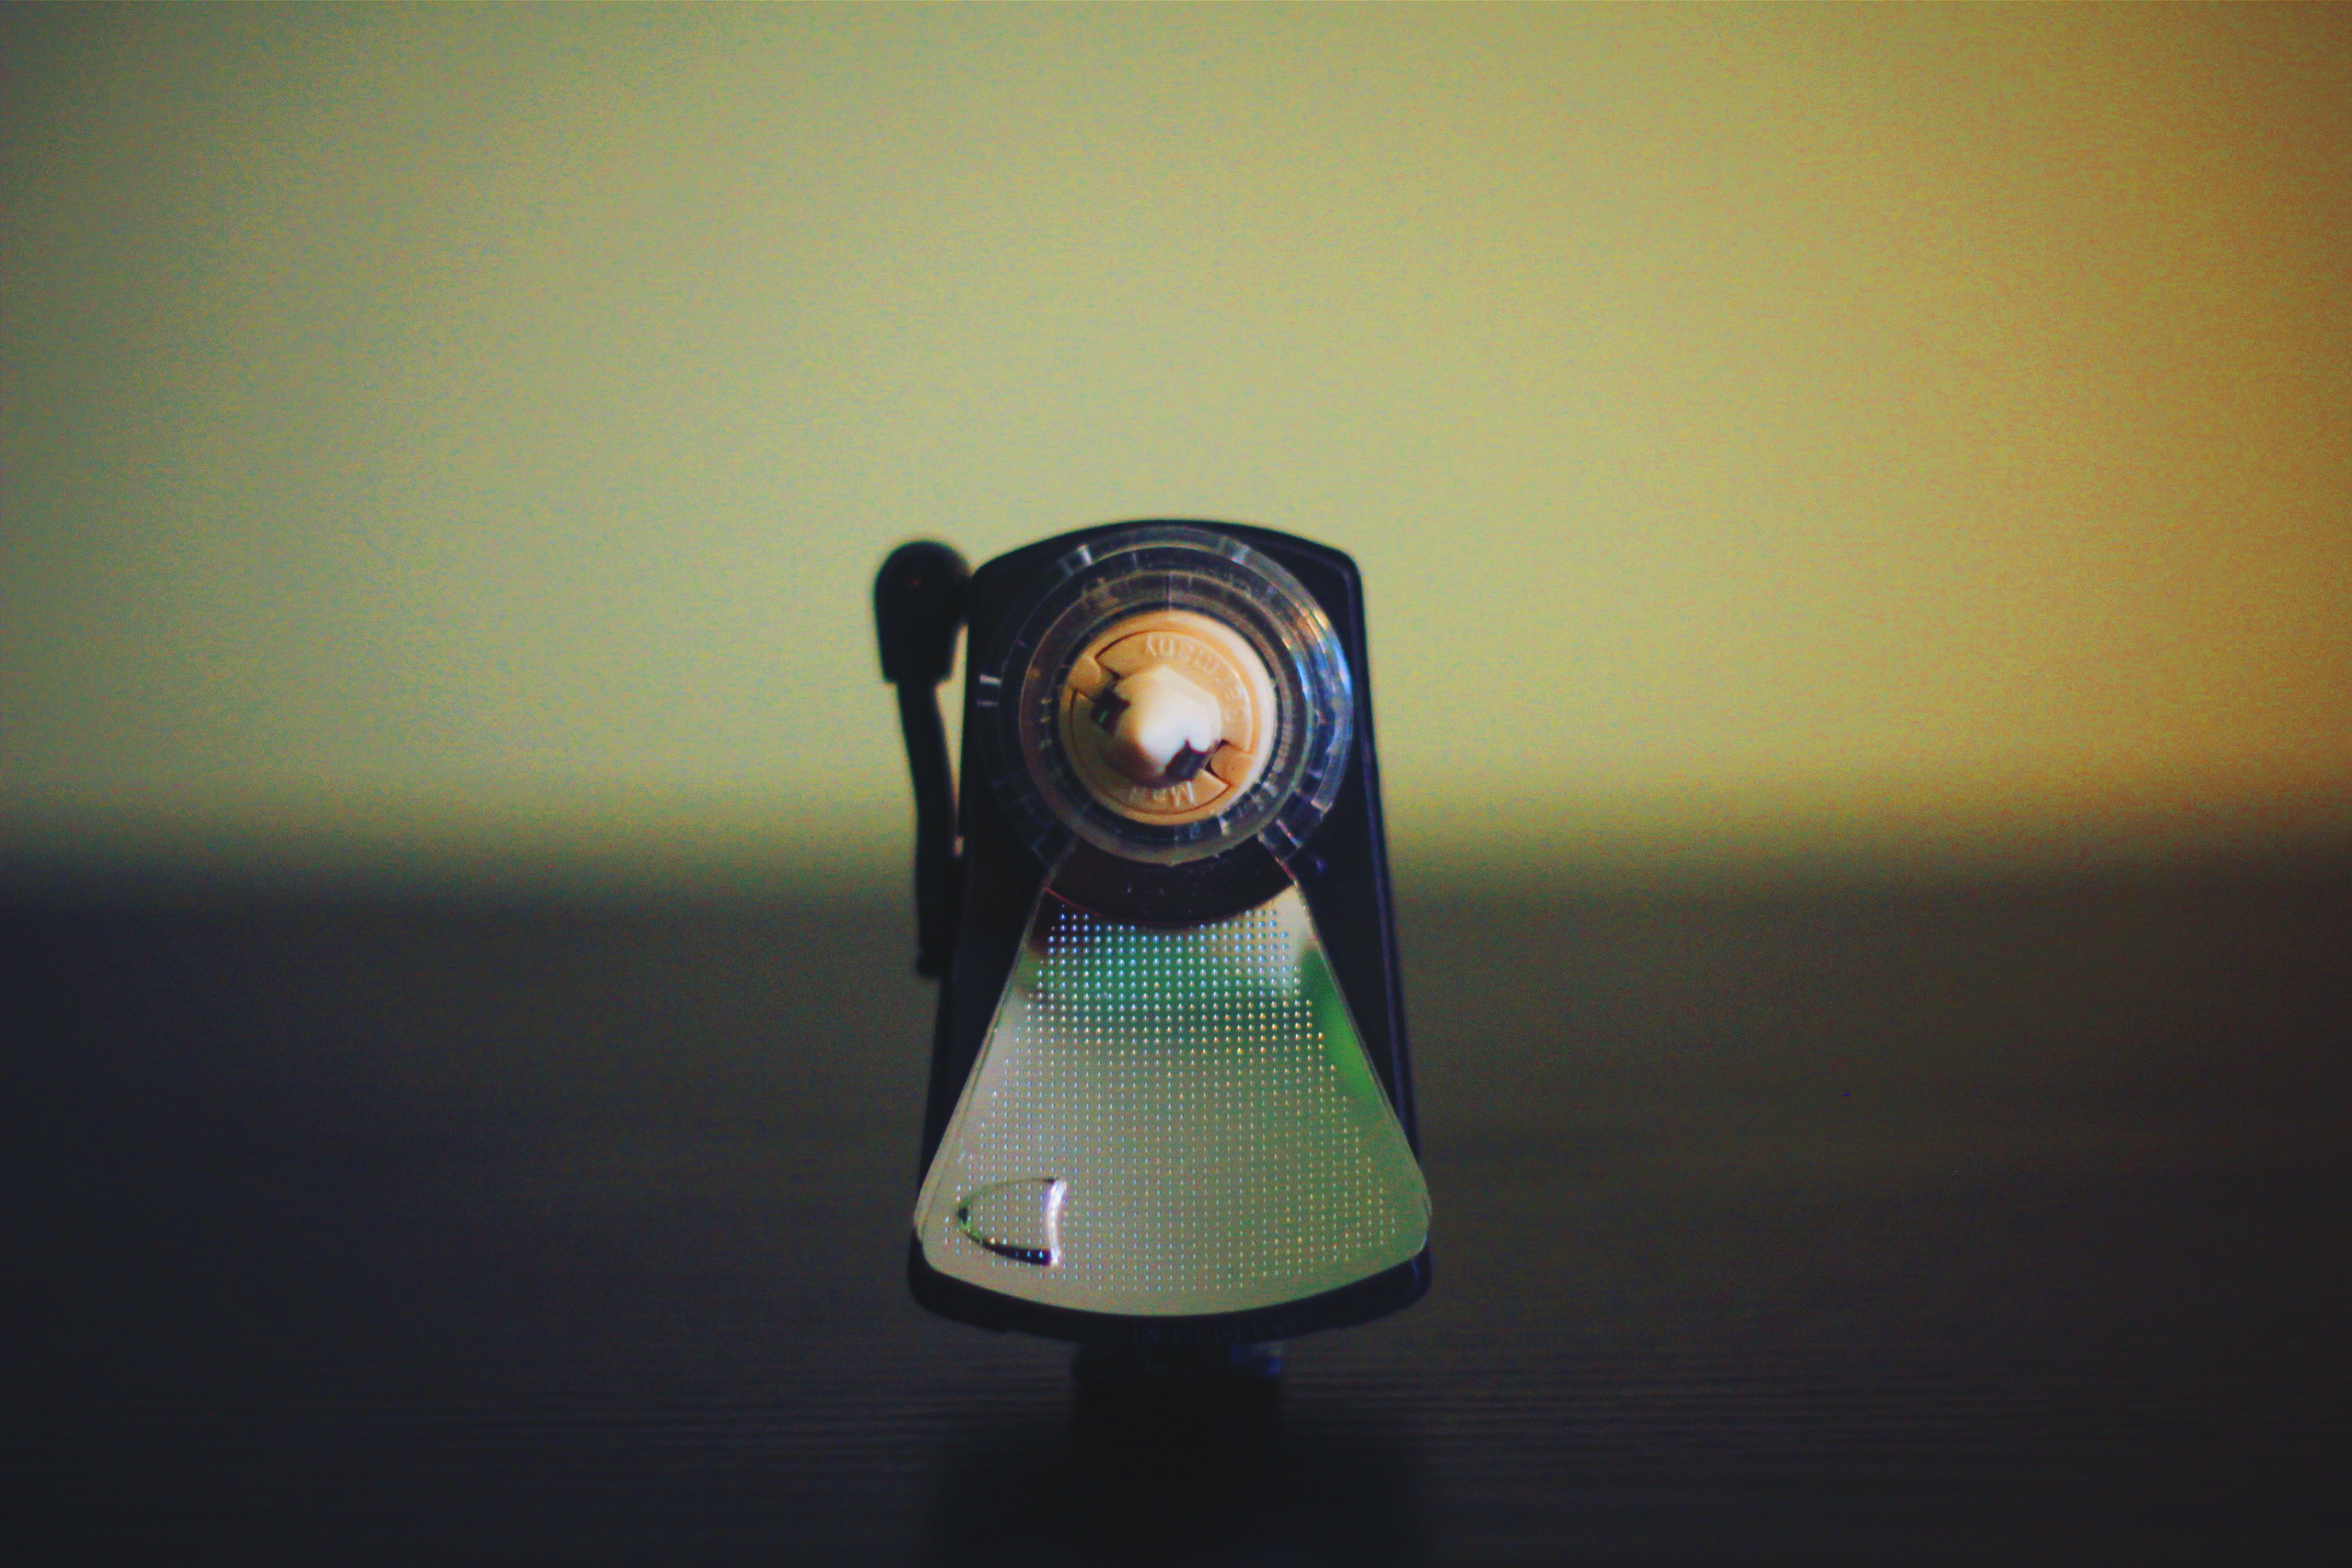
light, white, green, darkness, blue, lamp, clothing, black, yellow, lighting, light fixture, costume, shape, incandescent light bulb